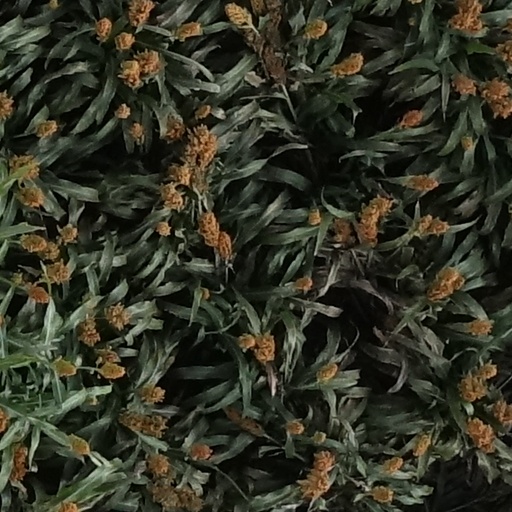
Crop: sorghum